National Council of the Resistance

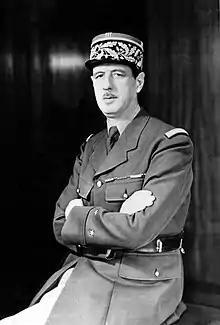
Charles de Gaulle, circa 1942

Various resistance movements had arisen in France since the start of the German occupation in June 1940. With the possible exception of the "Francs-Tireurs et Partisans" and other groups loyal to the Communist Party of France, the "maquis" groups were mostly unorganised and unrelated to one another. This lack of coordination made them less effective in their actions against the Nazi occupiers.